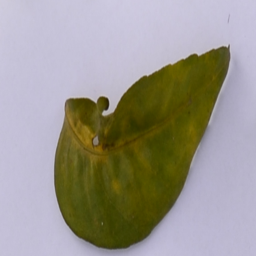
Plant part: leaf
Disease: greening